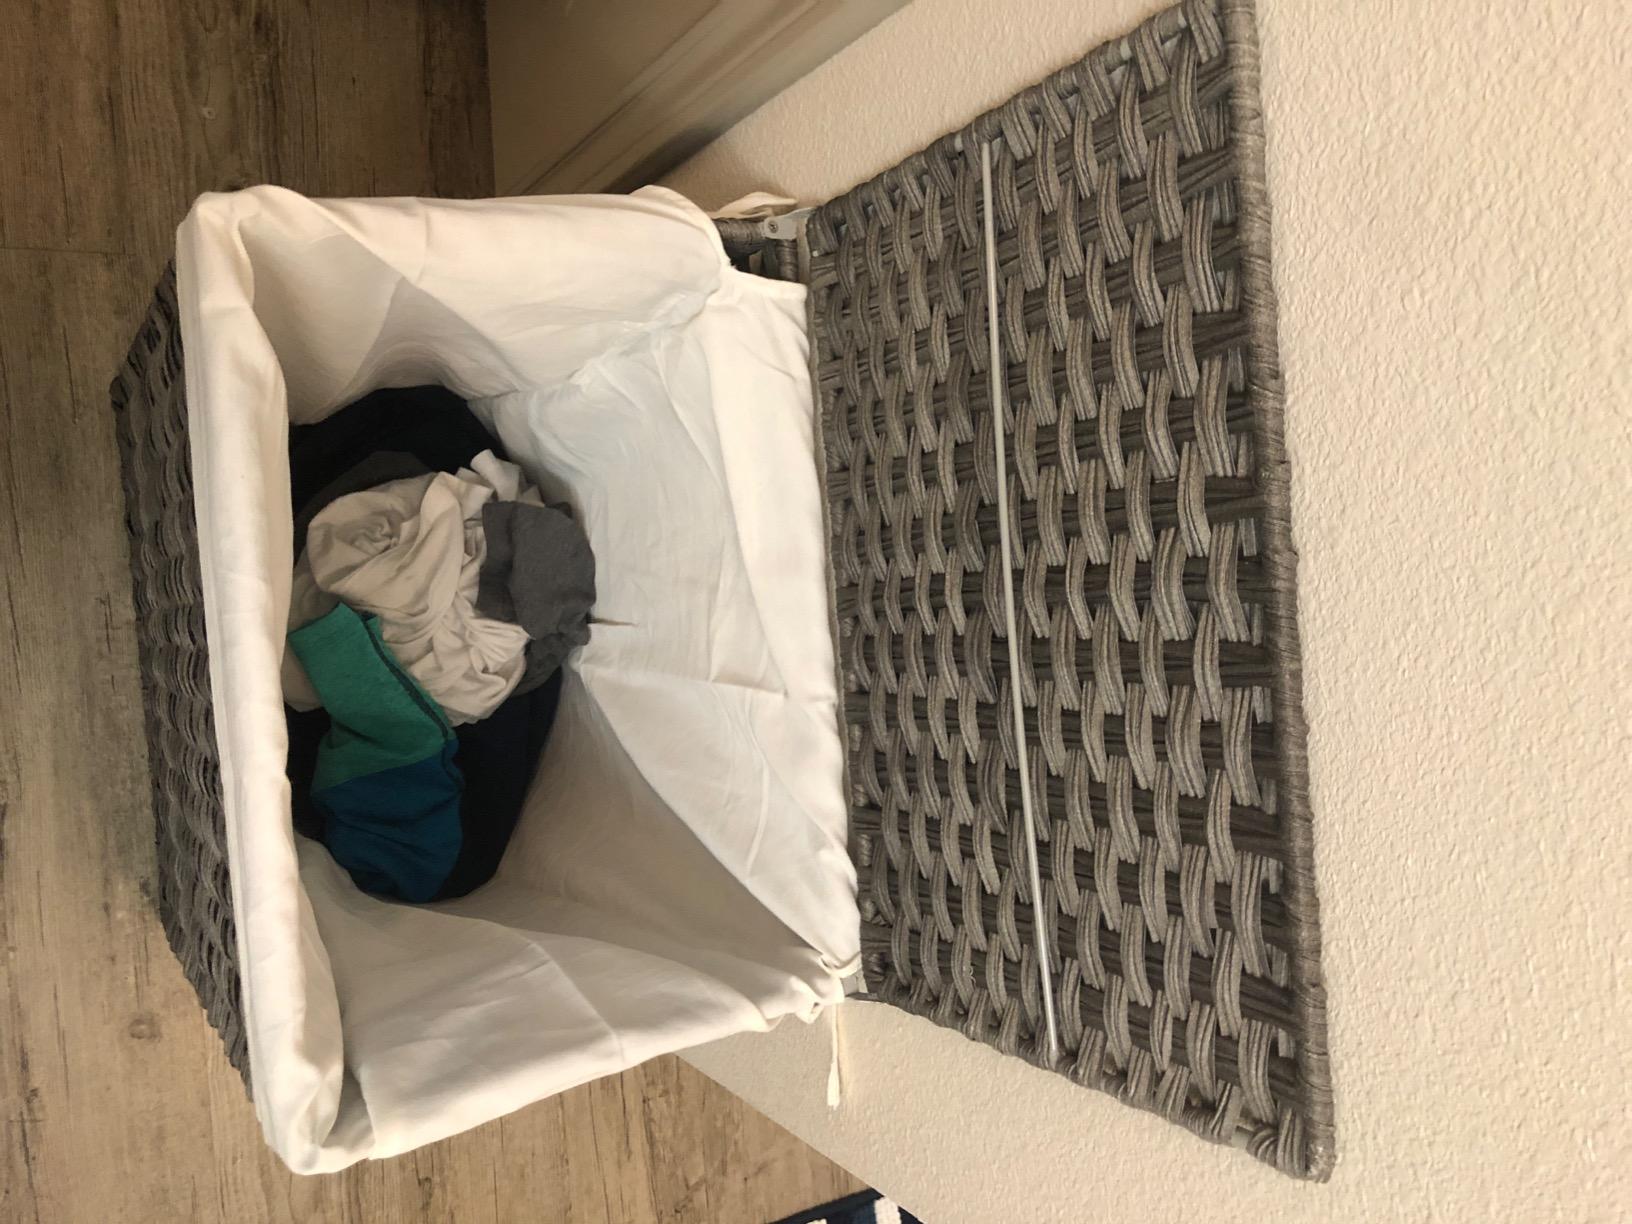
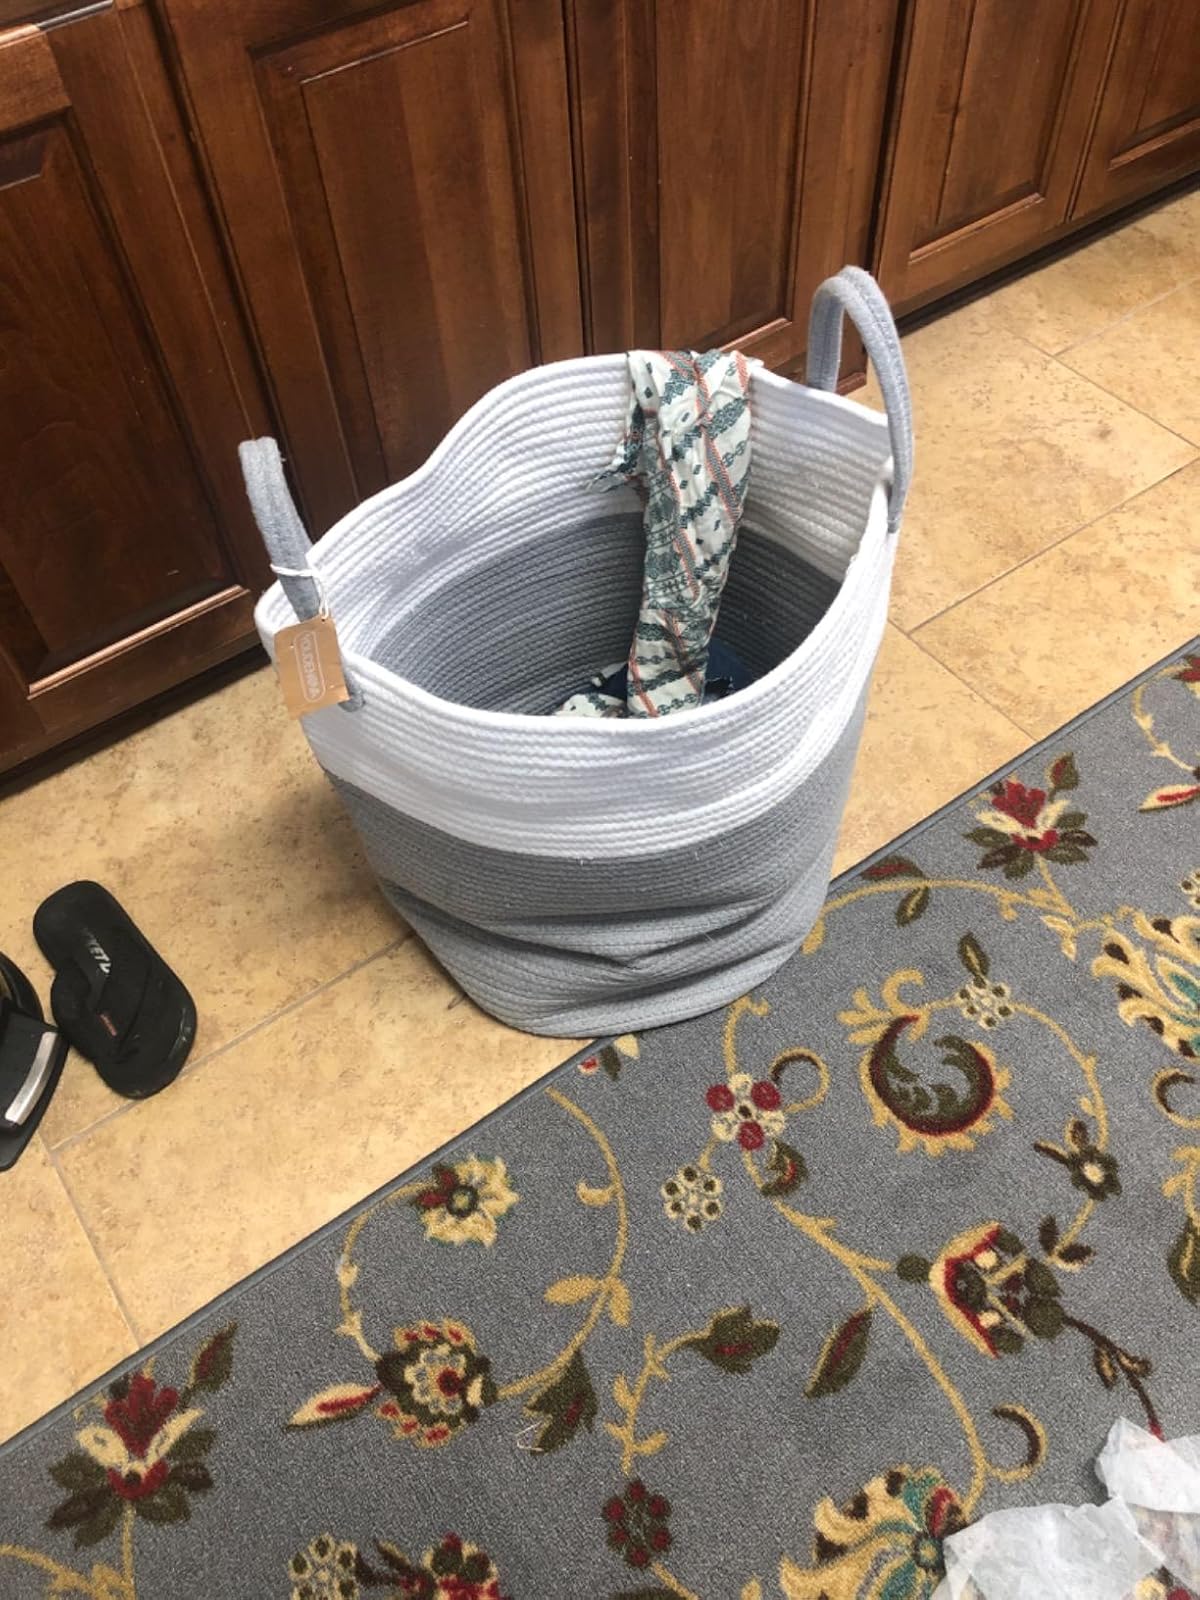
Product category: items_hamper
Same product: no